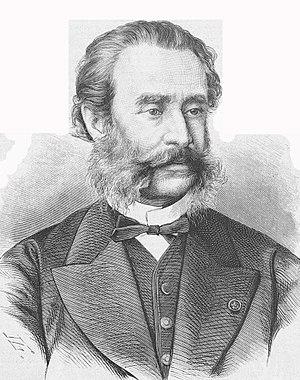
Ippolit Antonovich Monighetti, né le 5 janvier 1819 à Moscou et mort le 10 mai 1878 à Saint-Pétersbourg, est un architecte russe d’origine suisse. Son père était un commerçant tessinois installé en Russie, sa mère, Vera Ivanovna Gornostaïeva, était russe. Il a travaillé surtout pour la maison Romanov.